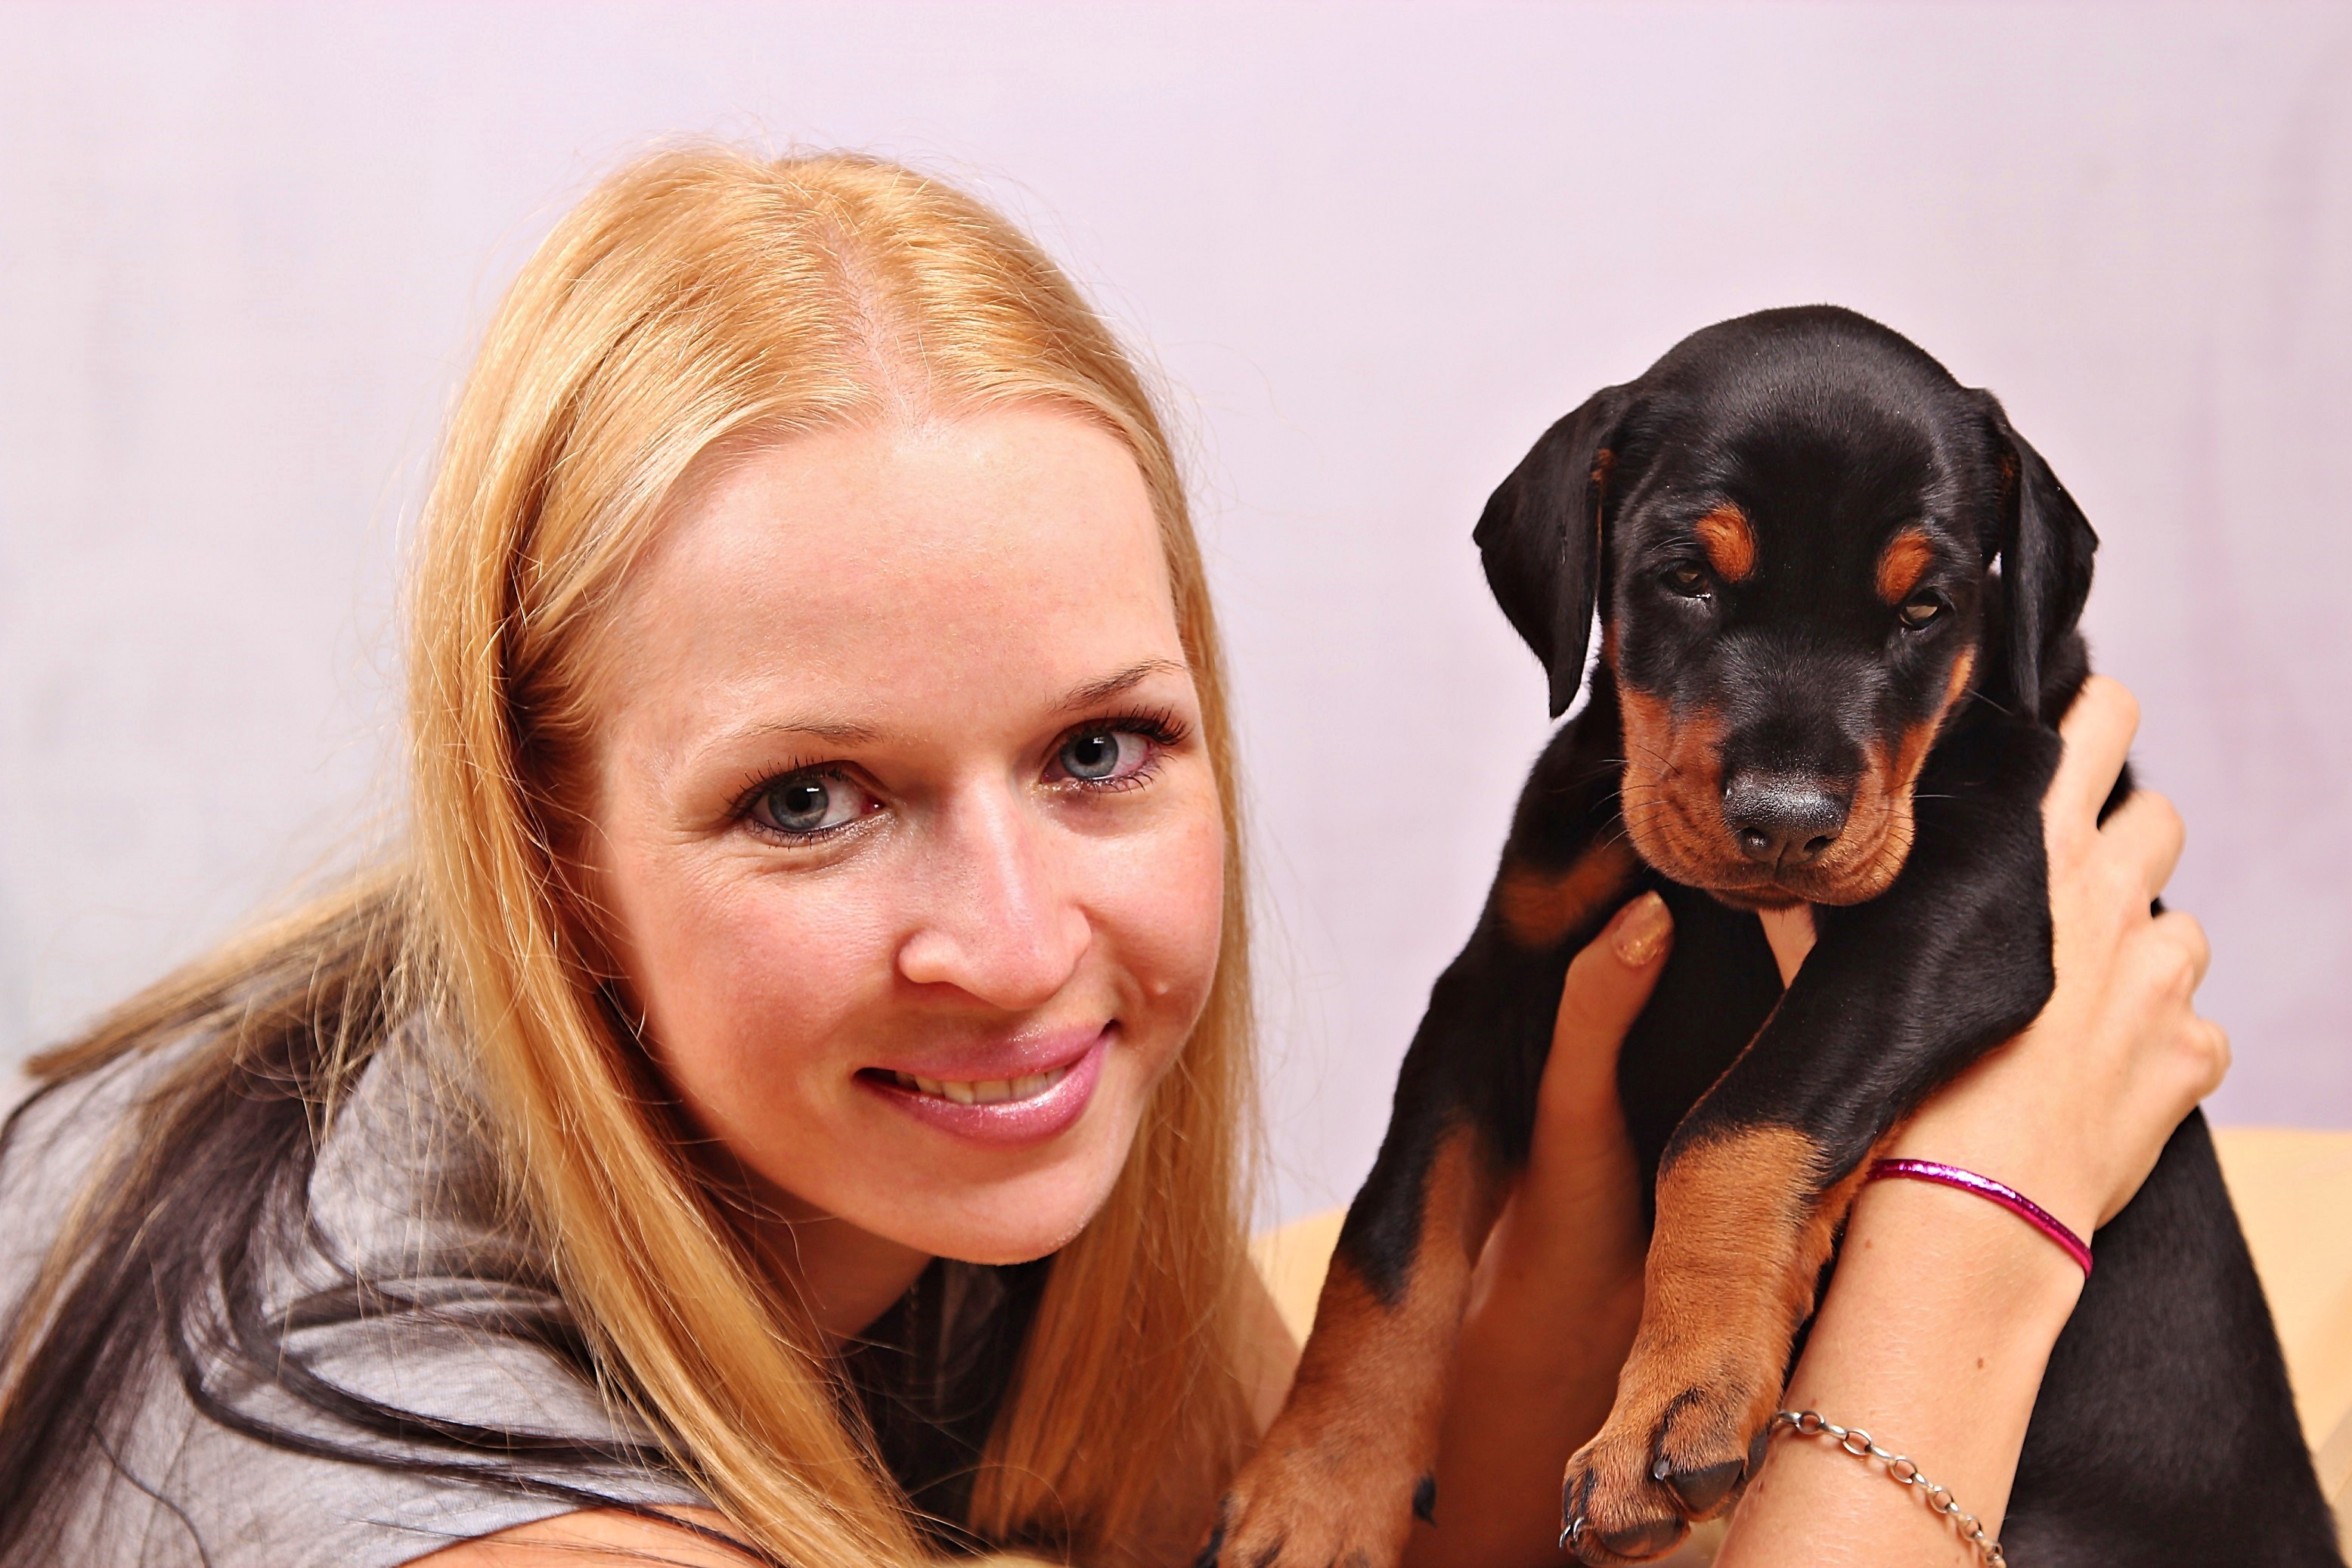
puppy, dog, animal, canine, mammal, pets, nose, skin, doberman, dog like mammal